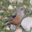
Label: bird